Fremont, California

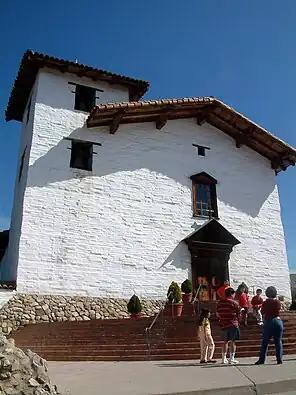
Fremont's origins lie in the community that arose around Mission San José, founded in 1795 by the Spanish under Padre Fermín de Lasuén.

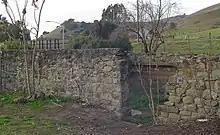
Vallejo Mill, built in 1853 by José de Jesús Vallejo

The recorded history of the Fremont area began on June 6, 1797, when Mission San José was founded by the Spaniard Father Fermín de Lasuén. The Mission was established at the site of the Ohlone village of Oroysom. The tribe lived between present-day San Francisco and Monterey and more lands eastward. They lived in dome-shaped shelters made out of redwood bark or woven tule. They were primarily hunter-gatherers; men hunted and trapped waterfowl, rabbits, deer, elk, and bears, whilst women gathered nuts, berries, and root vegetables. The Ohlone tribe lived beside rivers and estuaries because of the natural resources like fish and shellfish. In warm weather, men wore mostly nothing; in the winter, they wore animal hide or feather capes. Other than the weather, ceremonies also decided what the Ohlone men wore. The women wore deerskin aprons over skirts made of tule or shredded bark.